Grč Vrh

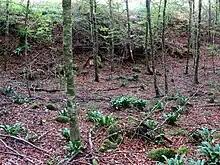
The Bear Cave Mass Grave

Grč Vrh is the site of a mass grave associated with the Second World War. The Bear Cave Mass Grave is located south of the settlement, on the north slope of Pogorelec Hill, along the road from Brezova Reber pri Dvoru to Prečna. It contains the remains of undetermined victims based on human bones found by spelunkers at the site.